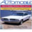
Label: automobile